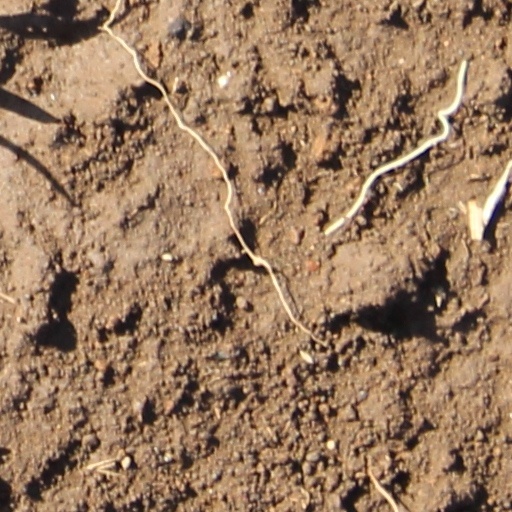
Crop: wheat